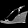
Label: Sandal